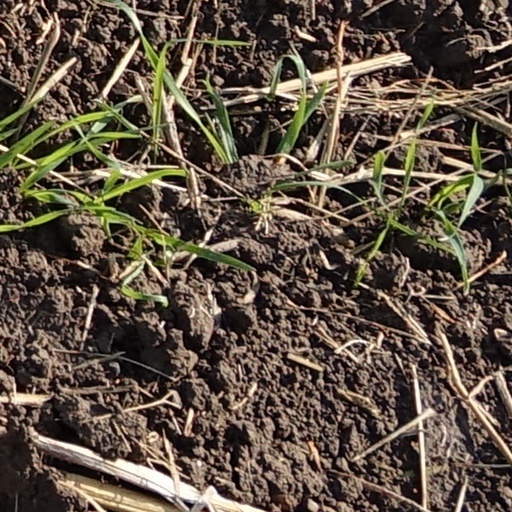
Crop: wheat